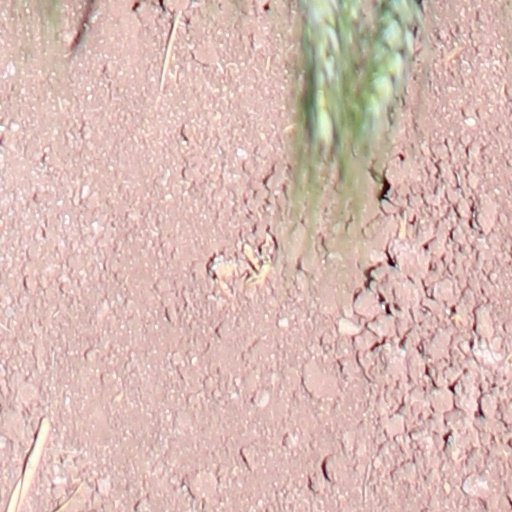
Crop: wheat